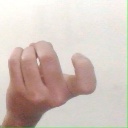
अक्षर: ज